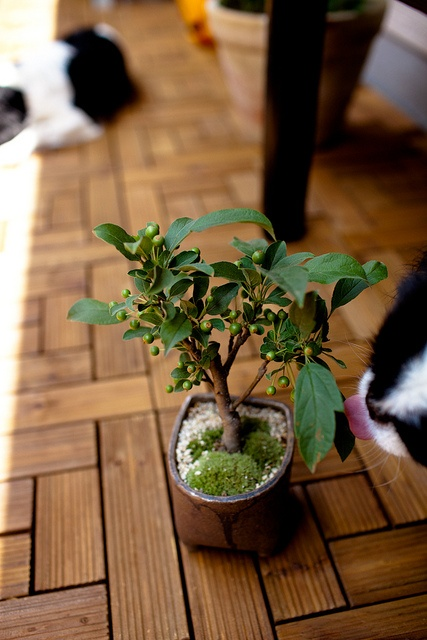
A bonsai plant is sitting on the floor.
A small potted plant sits on the floor.
a plant is on the floor and a cat is licking on the plant.
A plant in a container is sitting on a floor while an animal licks one of the leaves.
a small little tree that is sitting on the floor